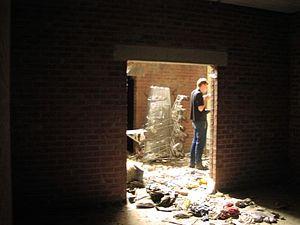
Photo de la station Corbeau du MLC
La station Cora est une des stations du métro léger de Charleroi. La station est en surface et se trouve sur la ligne vers Châtelet. Seul le gros œuvre est construit et les finitions n'ont jamais été terminées, la station est inexploitée. La station dessert une zone d'habitation, le Cora de Châtelineau et la plateforme Charleroi-Châtelet.